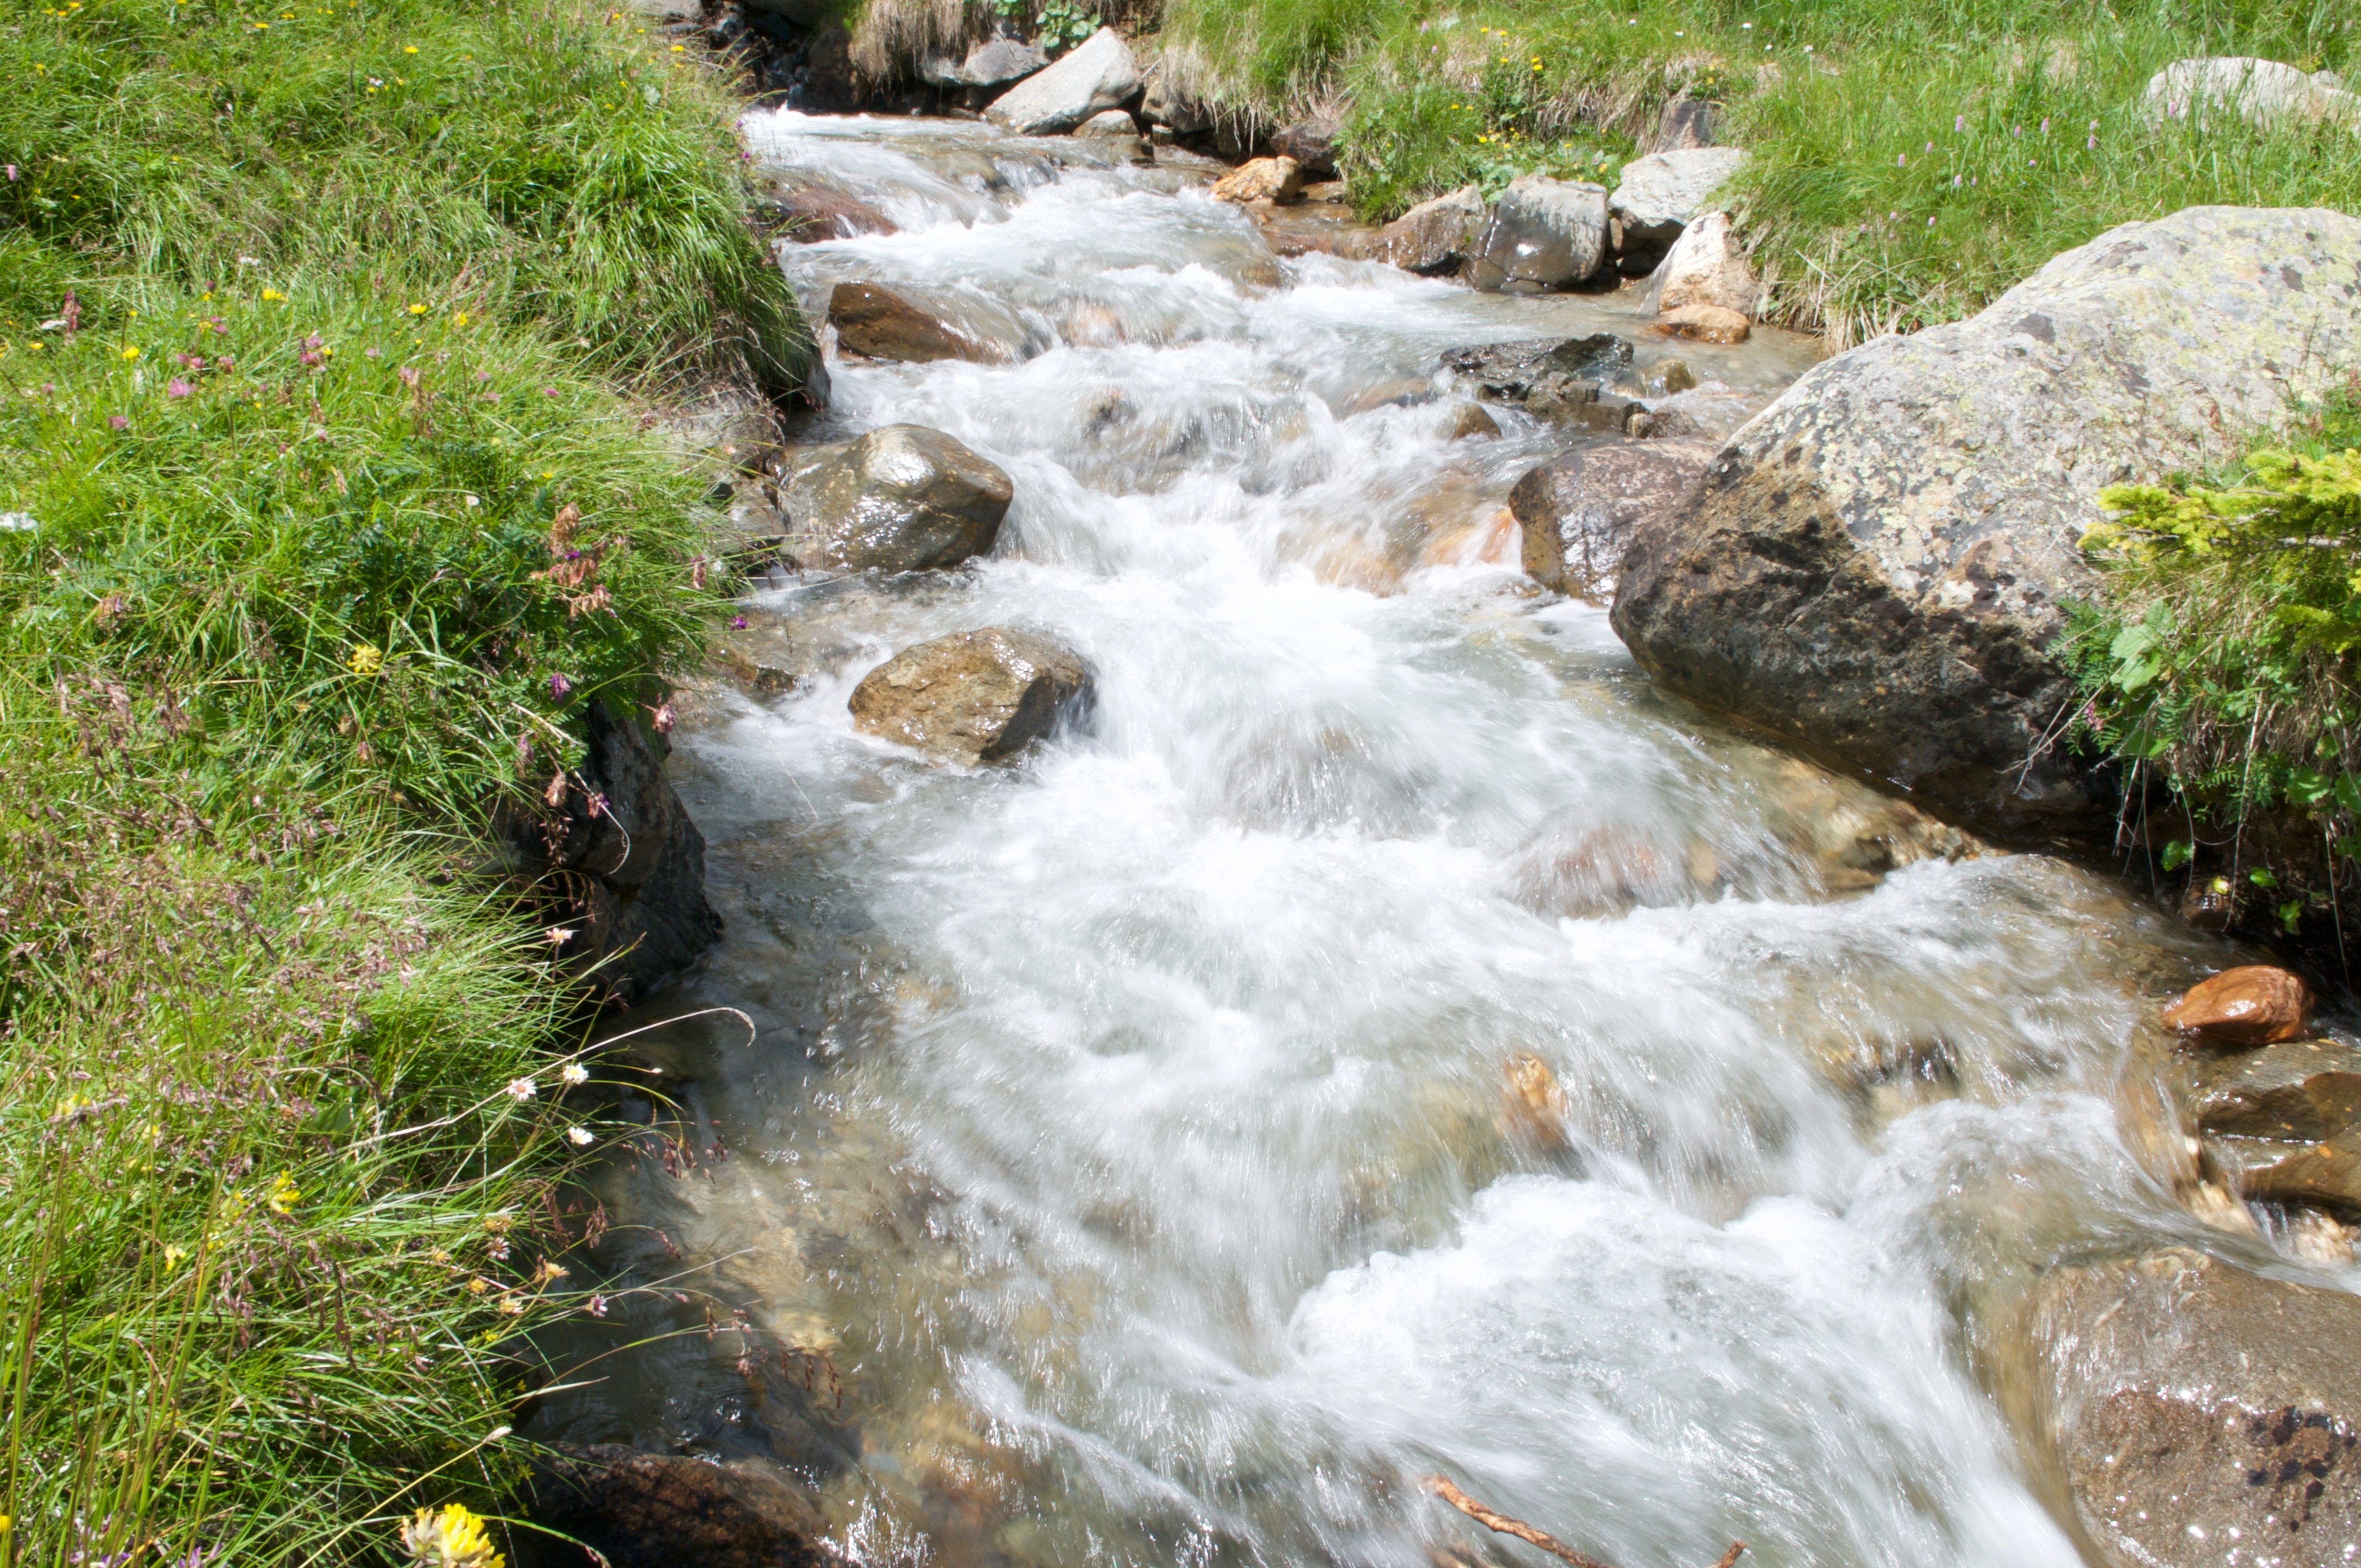
water, creek, mountain, river, summer, stream, hike, rapid, body of water, stones, torrent, water feature, watercourse, landform, mountain stream, geographical feature